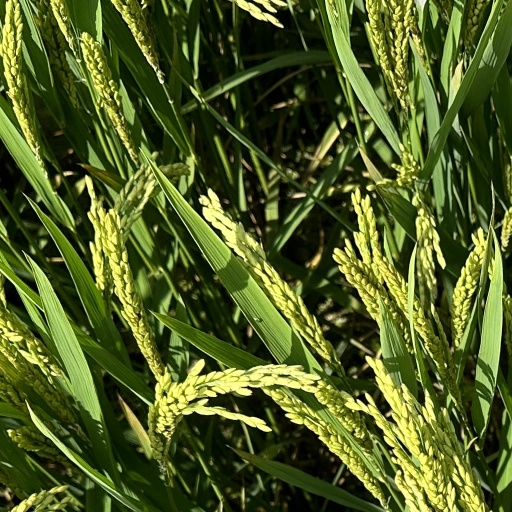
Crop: rice